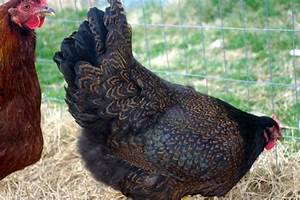
Label: gallina